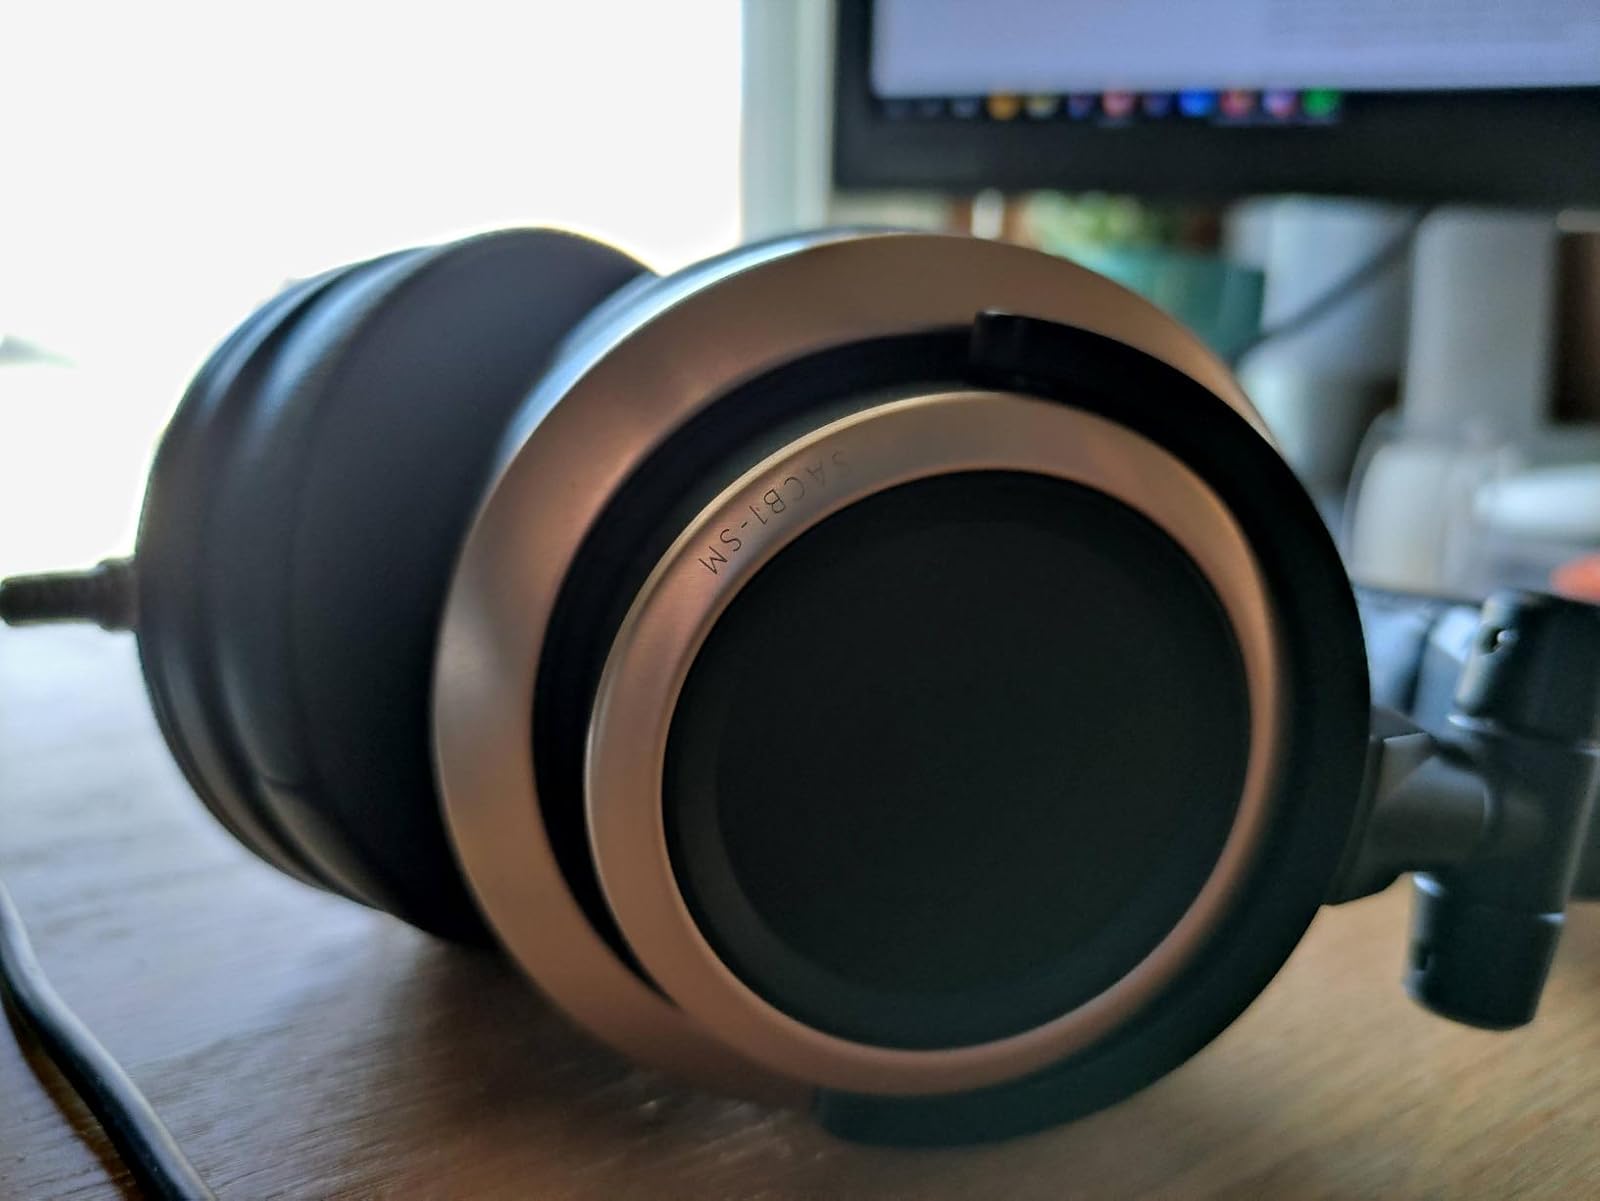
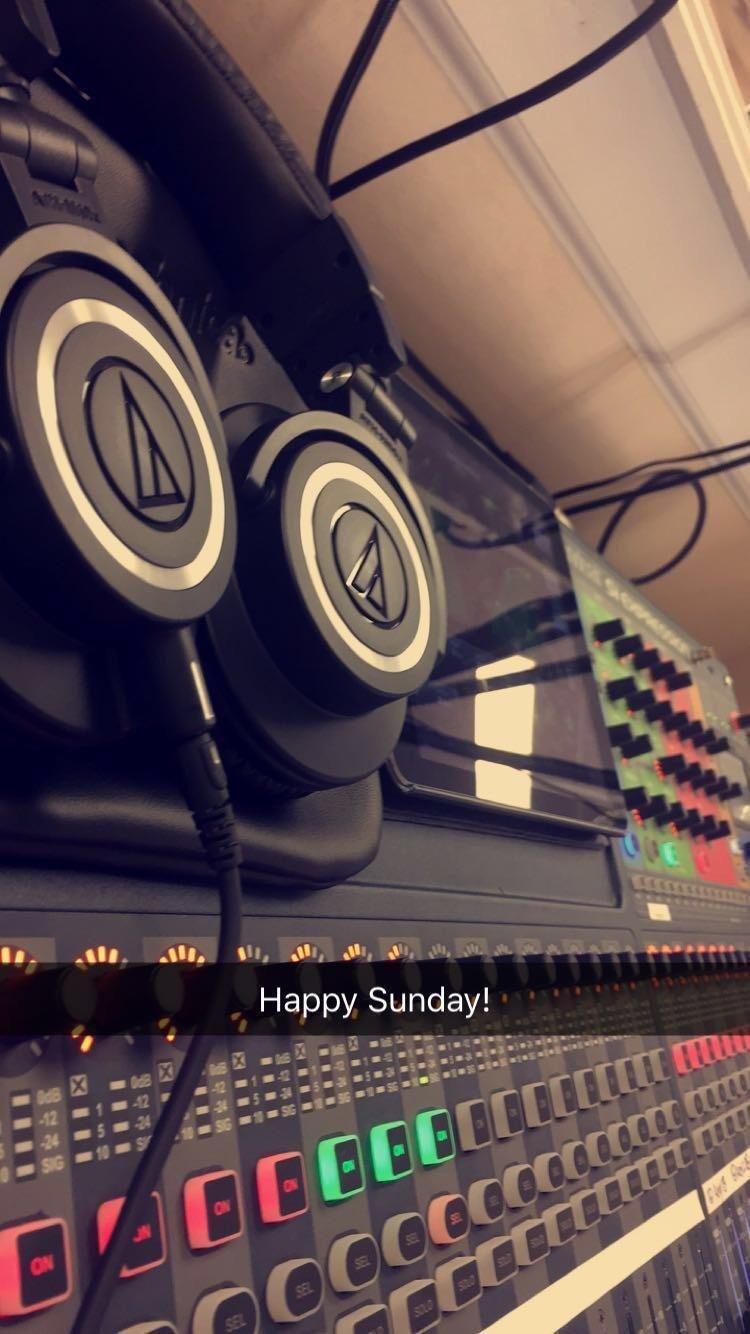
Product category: headphones
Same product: no